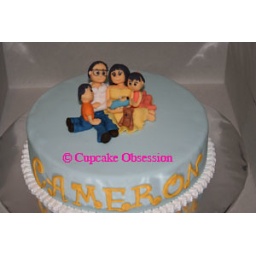
Joanna family cake in box